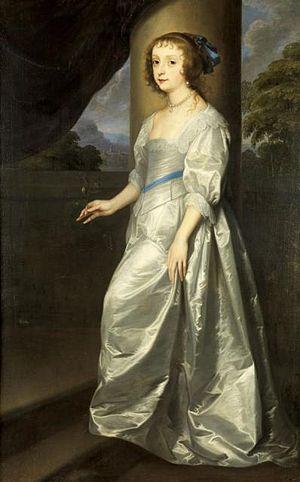
George Villiers est un homme d'État britannique, fils de George Villiers, 1ᵉʳ duc de Buckingham. Il est le second duc de Buckingham.